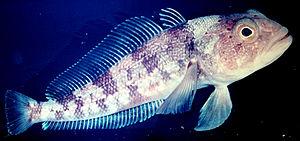
L'Antarctique, parfois appelé « le Continent Austral » ou « le Continent Blanc », est le continent le plus méridional de la Terre. Situé autour du pôle Sud, il est entouré des océans Atlantique, Indien et Pacifique et des mers de Ross et de Weddell. Il forme le cœur de la région antarctique qui inclut également les parties émergées du plateau des Kerguelen ainsi que d'autres territoires insulaires de la plaque antarctique plus ou moins proches. L'ensemble de ces territoires, qui partagent des caractéristiques écologiques communes, constitue l'écozone antarctique.
Trematomus bernacchii est un « poisson des glaces » de la famille des Nototheniidae.